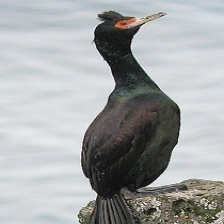
Species: RED FACED CORMORANT
Scientific name: PHALACROCORAX URILE